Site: brandenburg
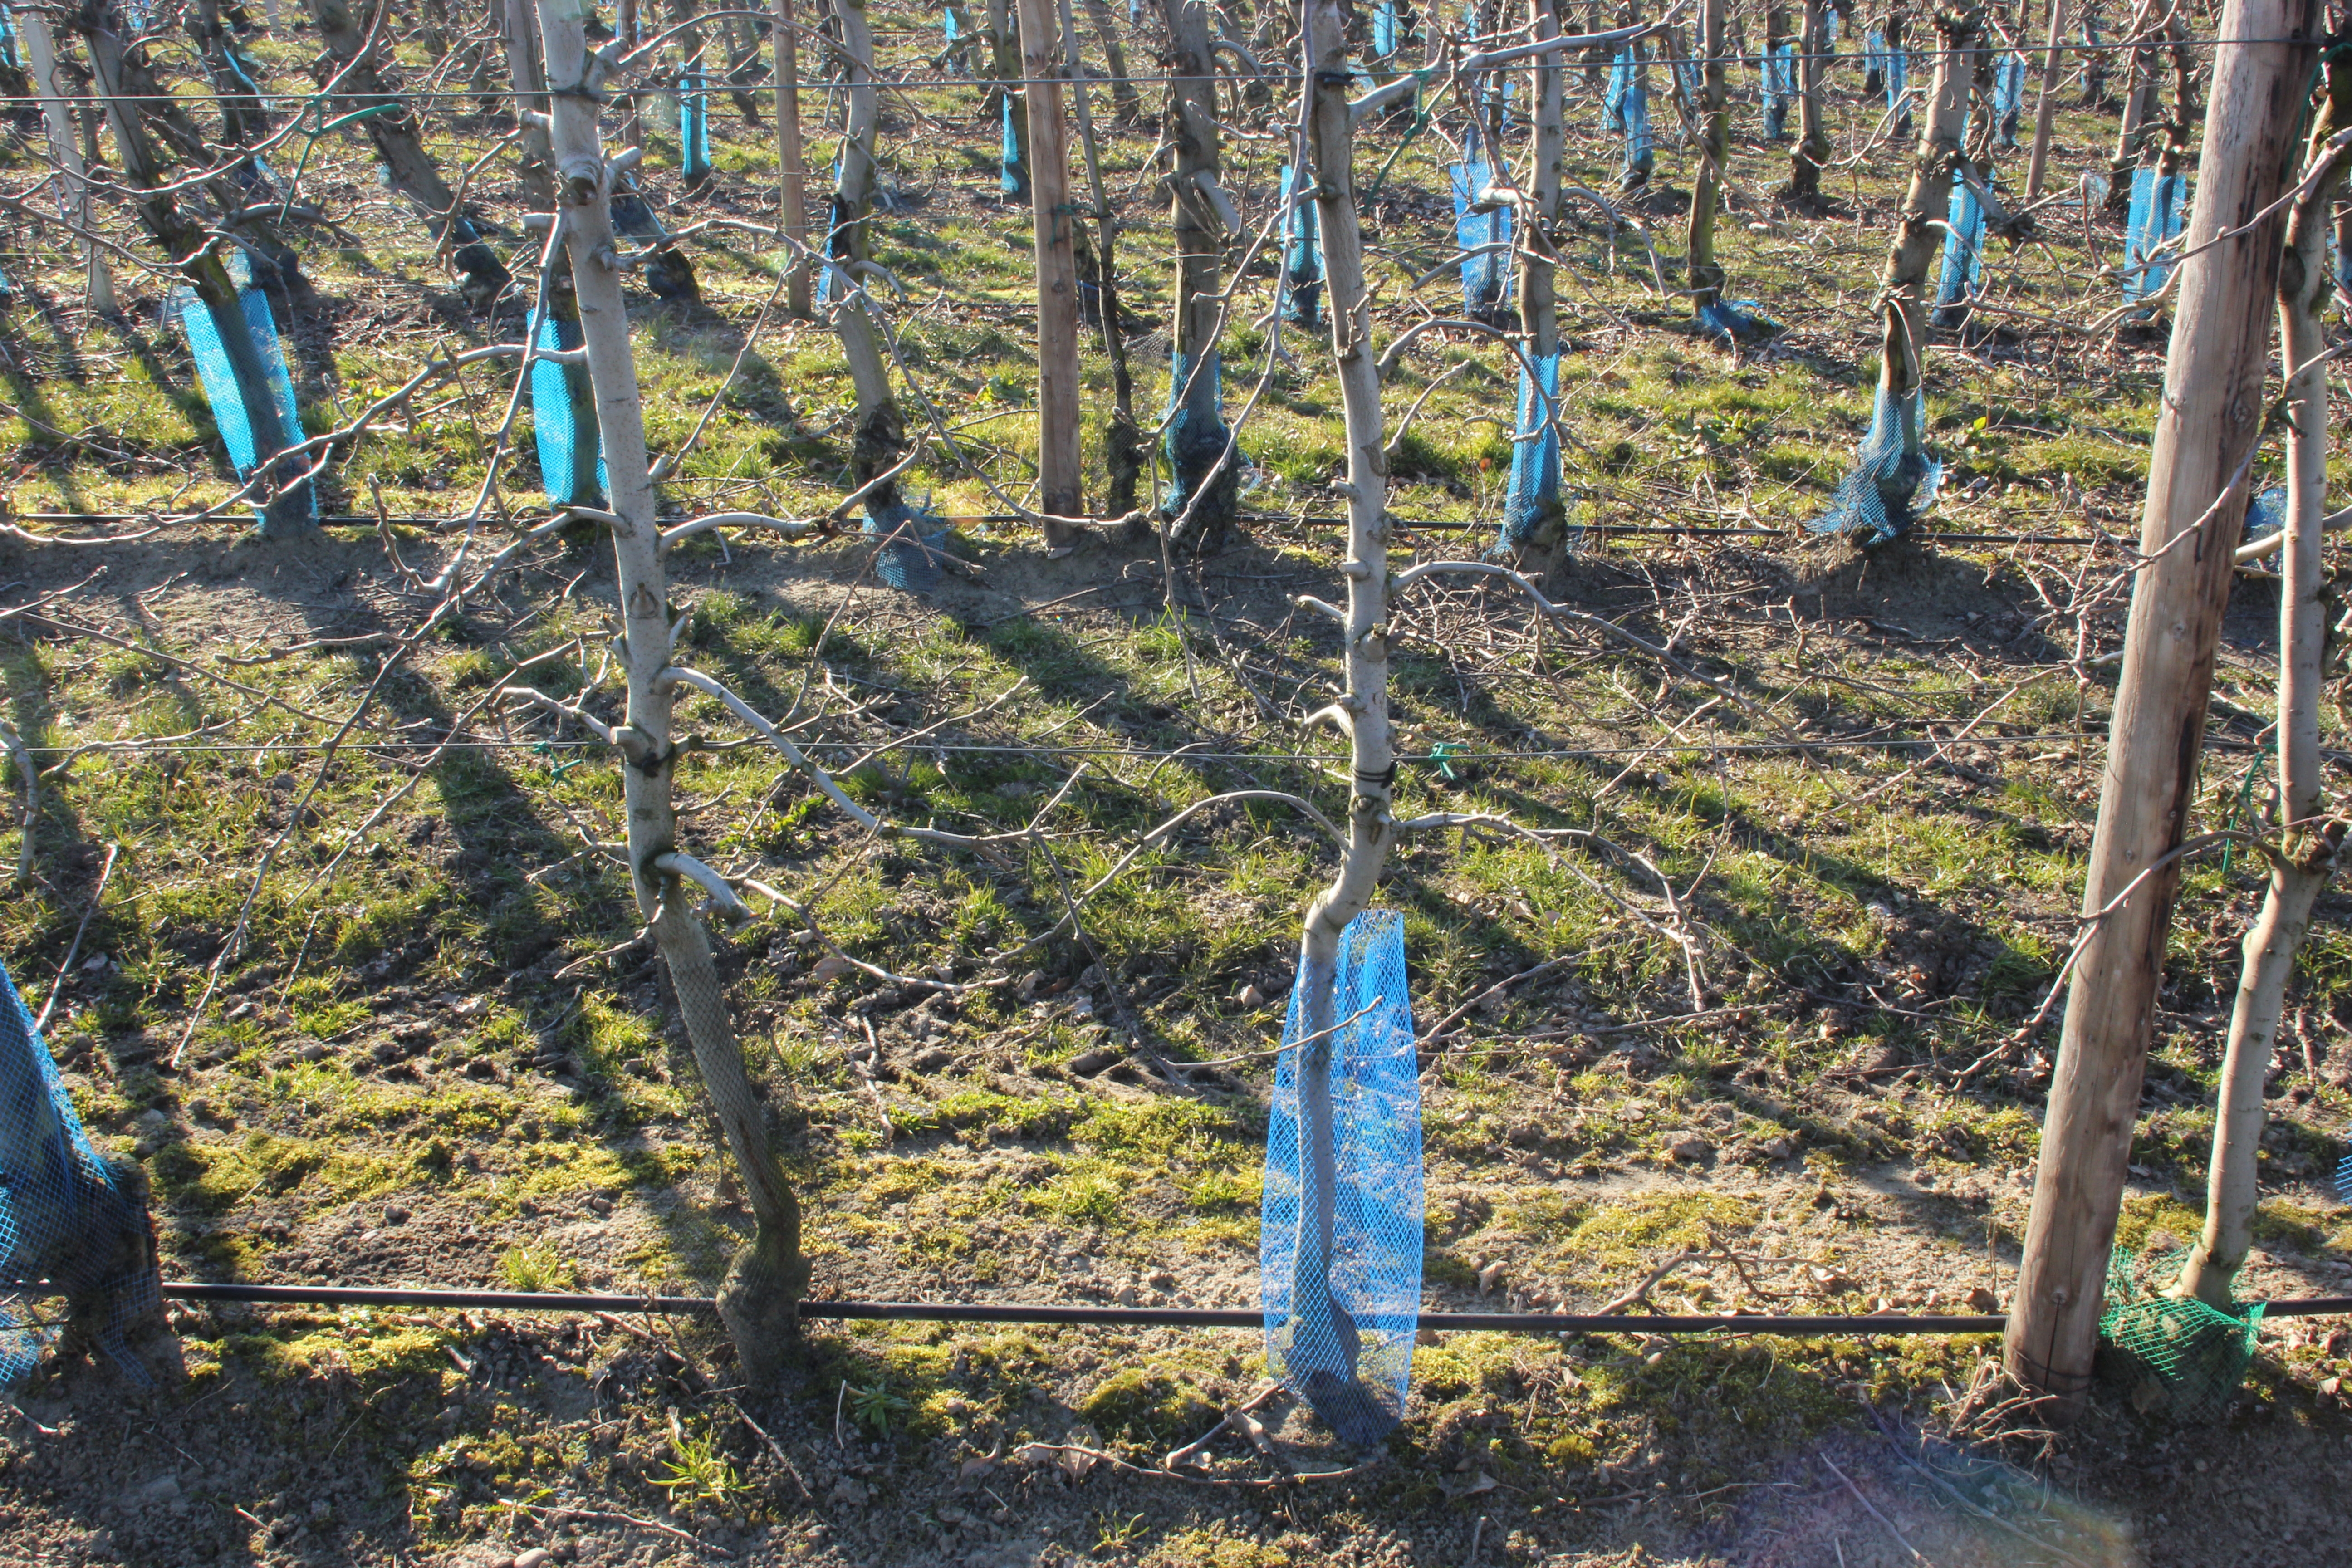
Growth stage (BBCH 03): Bud development